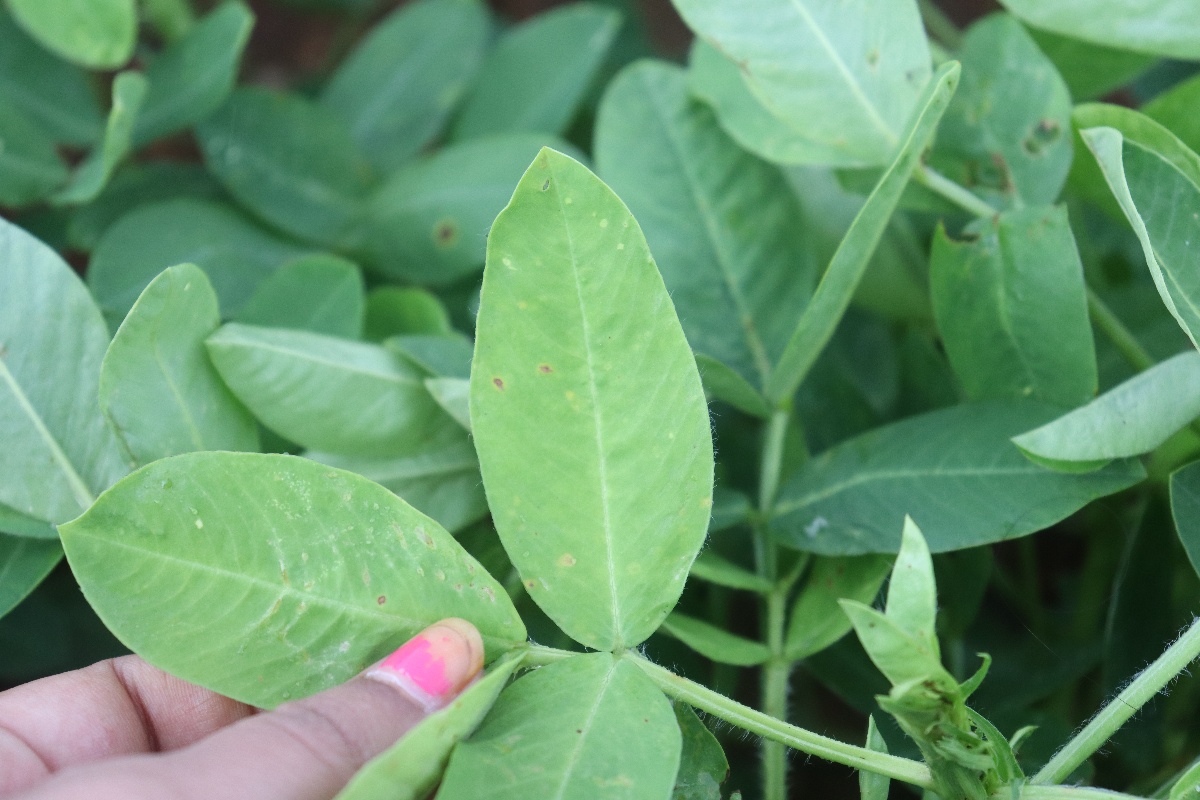
Label: early_leaf_spot